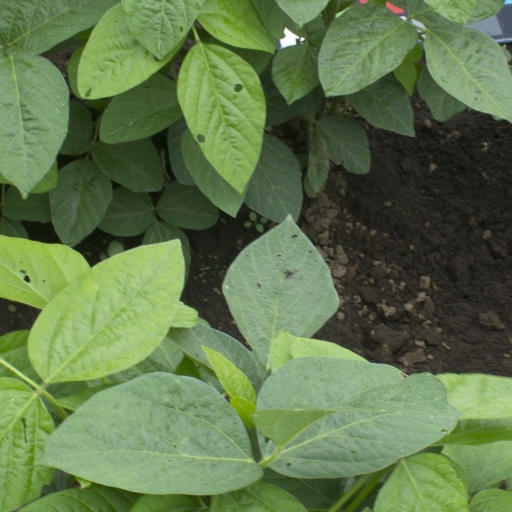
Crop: soybean